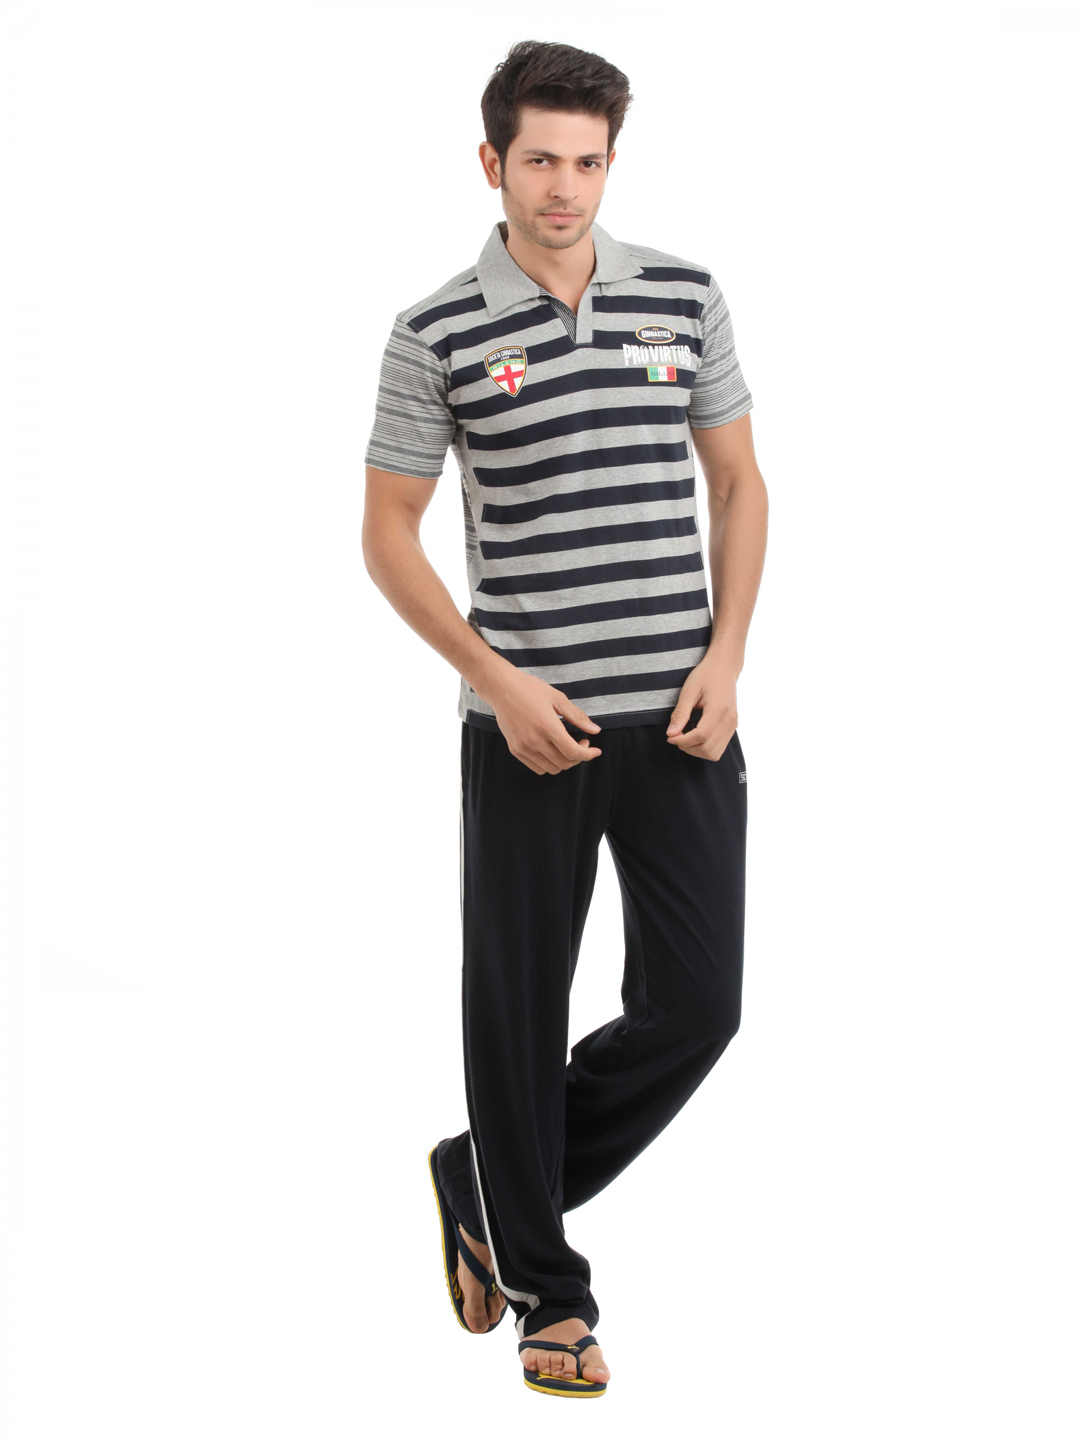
SDL by Sweet Dreams Men Grey Melange Pyjama Set
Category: Apparel / Loungewear and Nightwear / Night suits
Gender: Men
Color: Grey Melange
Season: Summer 2016
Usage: Casual